Insane Clown Posse

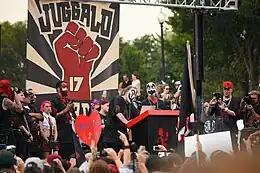
Insane Clown Posse giving a speech in 2017

During their 2014 Hallowicked concert, ICP revealed the 3rd Joker Card in the 2nd Deck of the Dark Carnival saga. The first part of the third card is titled "", which was released on Violent J's 43rd birthday, April 28, 2015. The second part of the third card is titled "", and was originally set to be released during the 2015 Gathering of the Juggalos, July 28, 2015. It was released three days later.